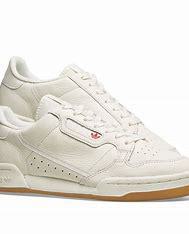
Brand: Adidas
Model: Continental 80